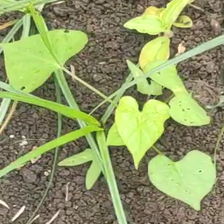
Weed species: Obscure_morning _glory(Ipomoea obscura)